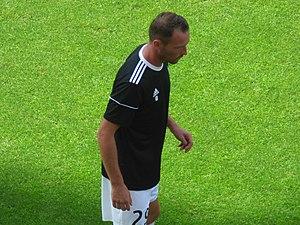
Matthieu Fontaine avant le match RC Lens / Red Star, comptant pour la deuxième journée du championnat de France de Ligue 2 2018-2019 au Stade Bollaert-Delelis, le 4 août 2018.
Matthieu Fontaine est un footballeur français né le 9 avril 1987 à La Bassée.